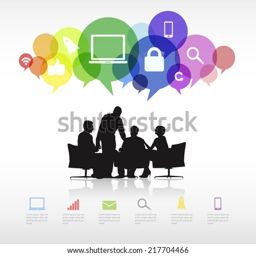
group of business people discussing in a white background with colorful speech bubbles above containing social networking symbols .